N. V. Krishnaiah

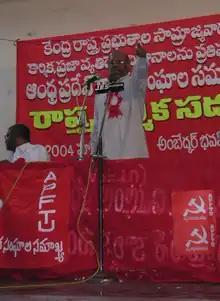
N.V. Krishnaiah at APFTU conference

N. V. Krishnaiah (also known as NVK) was a communist politician from Andhra Pradesh, India. He was a municipal councillor in Nellore, member of the Andhra Pradesh legislature, president of the Indian Federation of Trade Unions and a central leader in the Communist Party of India (Marxist-Leninist).